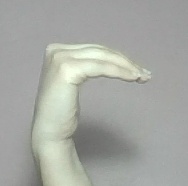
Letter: haa